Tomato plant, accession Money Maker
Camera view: tilt-top (135 deg); turntable rotation: 210 degrees
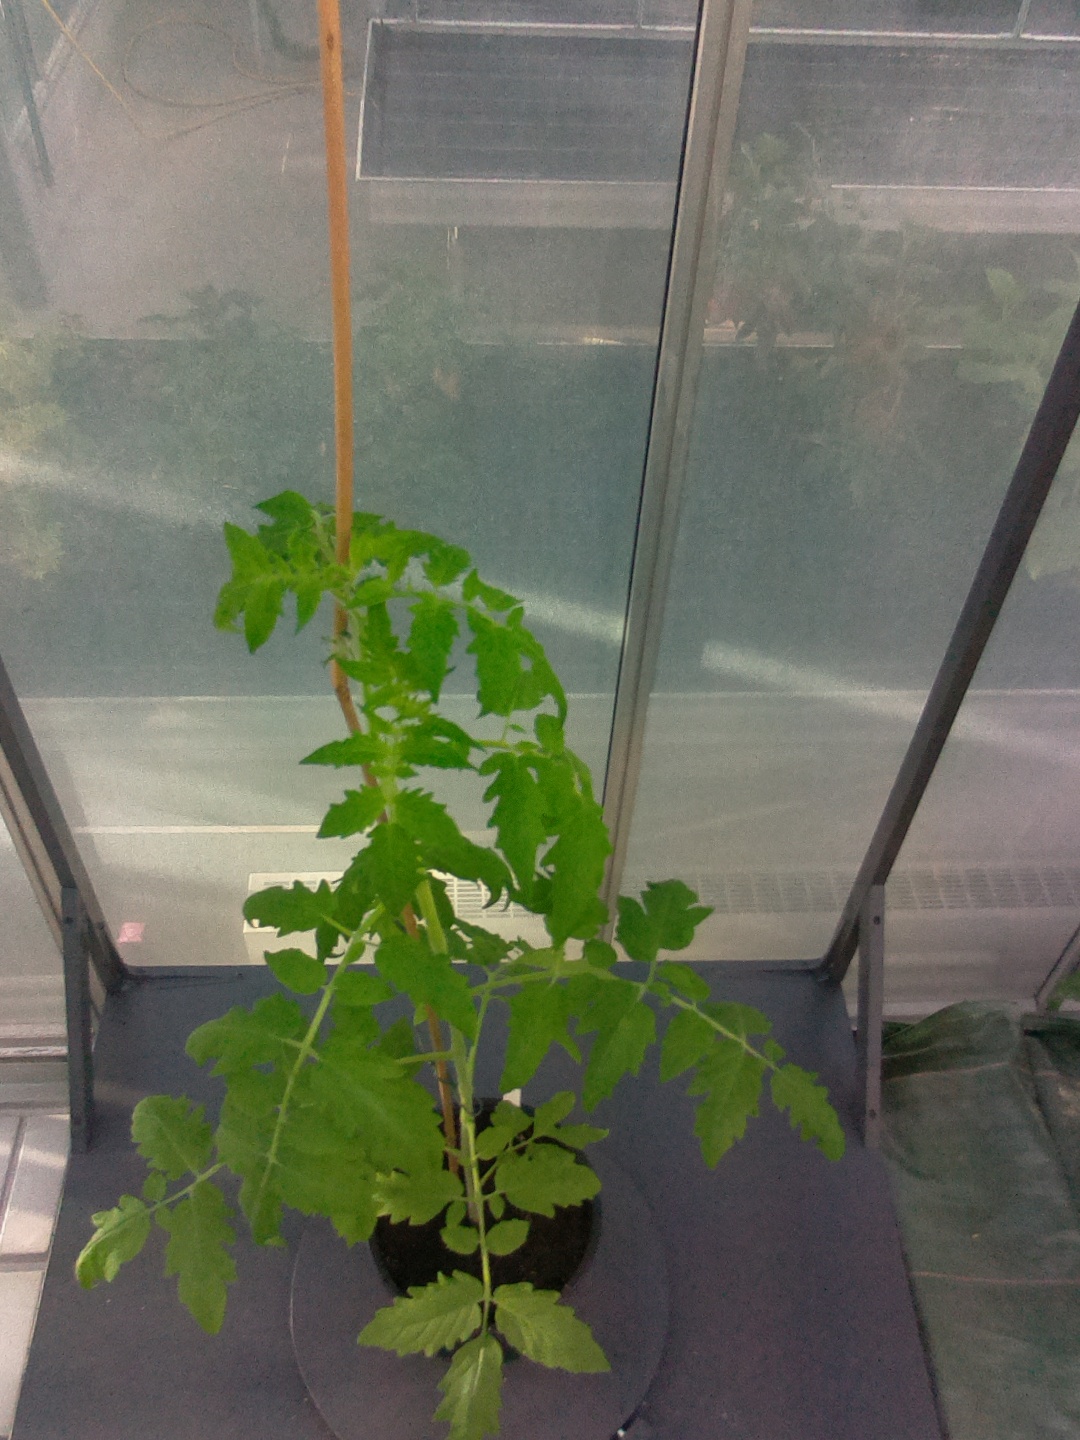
BBCH growth stage 22: 20%-30% Side shoots formed